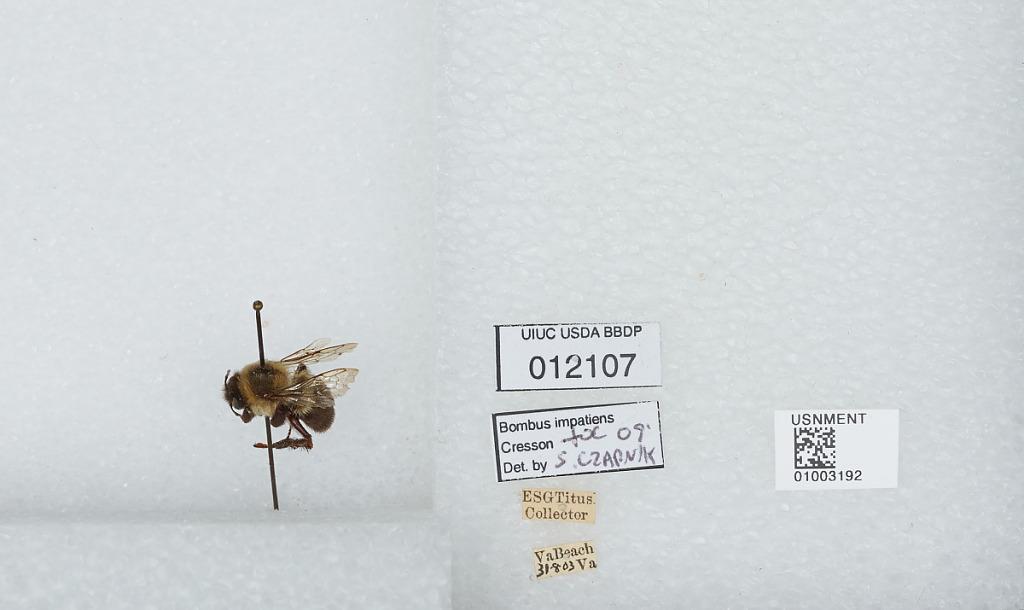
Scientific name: Bombus (Pyrobombus) impatiens Cresson
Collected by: E. Titus
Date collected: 1903-8-31
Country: United States
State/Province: Virginia
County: Virginia Beach
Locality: Virginia Beach
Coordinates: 36.85, -75.9778
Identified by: Czarnik, S.